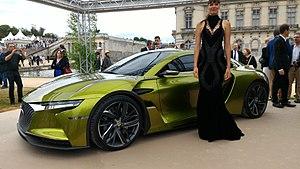
DS E-Tense Chantilly Arts &amp
DS Automobiles est une marque automobile du segment premium du groupe français PSA. À l'origine, la Ligne DS était une famille haut de gamme de la marque Citroën de 2009 à 2014, puis elle est devenue une marque à part entière après cinq années d'existence en juin 2014. La première présentation officielle de la marque DS Automobiles a lieu le 3 mars 2015 au salon de Genève. Son nom fait référence à la Citroën DS, un ancien modèle haut de gamme de Citroën commercialisé entre 1955 et 1975.
Le Chantilly Arts & Elegance Richard Mille est un concours d'élégance d'automobiles bisannuel, qui se déroule dans le domaine du Château de Chantilly, dans l’Oise depuis 2014.